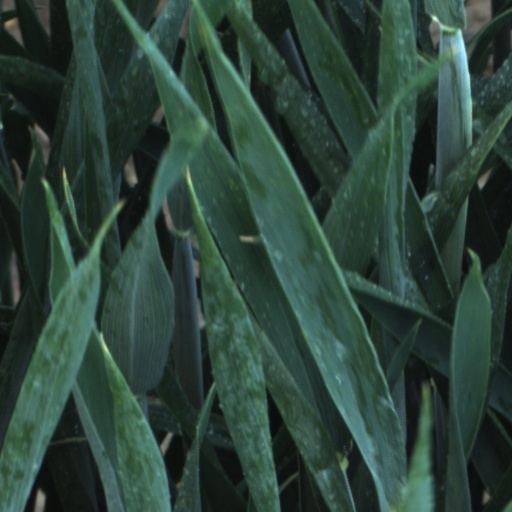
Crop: wheat